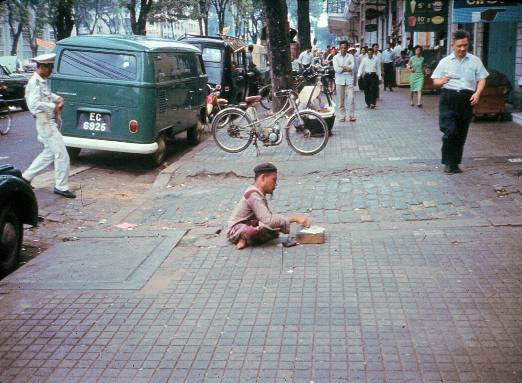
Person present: Yes